Kaveri Priyam

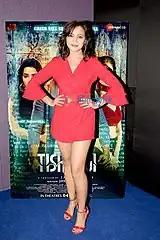

Priyam debuted with "Naagin 2" as Bee. She then appeared in "Pardes Mein Hai Mera Dil" and in "Savdhaan India". She made her film debut with "Tishnagi" in 2018.